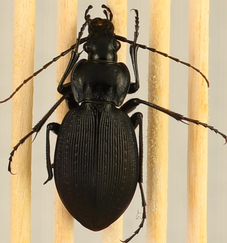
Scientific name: Carabus goryi
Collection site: Mountain Lake Biological Station NEON (MLBS), plot MLBS_009